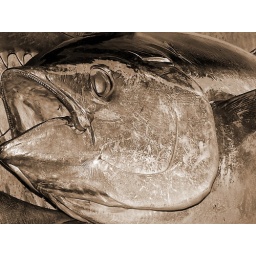
A photo taken in the fish market